2-10-2

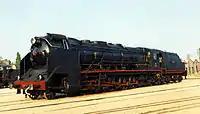
RENFE 151.5001 at Railway Museum of Catalonia

On , this wheel arrangement was first used by the South African Railways (SAR) in 1927. Two Class 18 steam locomotives, the most powerful non-articulated locomotives to see service on the SAR, were introduced on the line between Witbank and Germiston in an attempt to ease problems that were being experienced with increasingly heavy coal trains. It was designed by Colonel F.R. Collins DSO, Chief Mechanical Engineer of the SAR from 1922 to 1929, and built by Henschel and Son in Germany. They were three-cylinder locomotives, with the two outer cylinders using Walschaerts valve gear and the inner cylinder using Gresley conjugated valve gear, actuated by the motions of the outer cylinders.